V. K. Krishna Menon

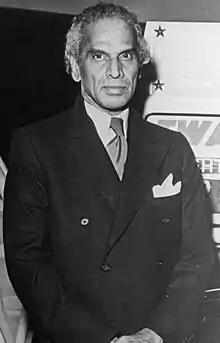
Menon,

Vengalil Krishnan Krishna Menon (3 May 1896 – 6 October 1974) was an Indian academic, independence activist, politician, lawyer, and statesman. During his time, Menon contributed to the Indian independence movement and India's foreign relations. He was among the major architects of Indian foreign policy, and acted as Jawaharlal Nehru's diplomat.